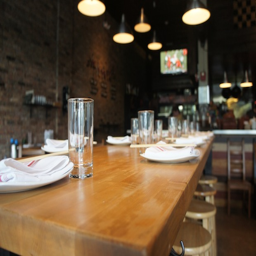
the restaurant is quite tiny , and is more like a bar than anything , but the food we tried was superb .